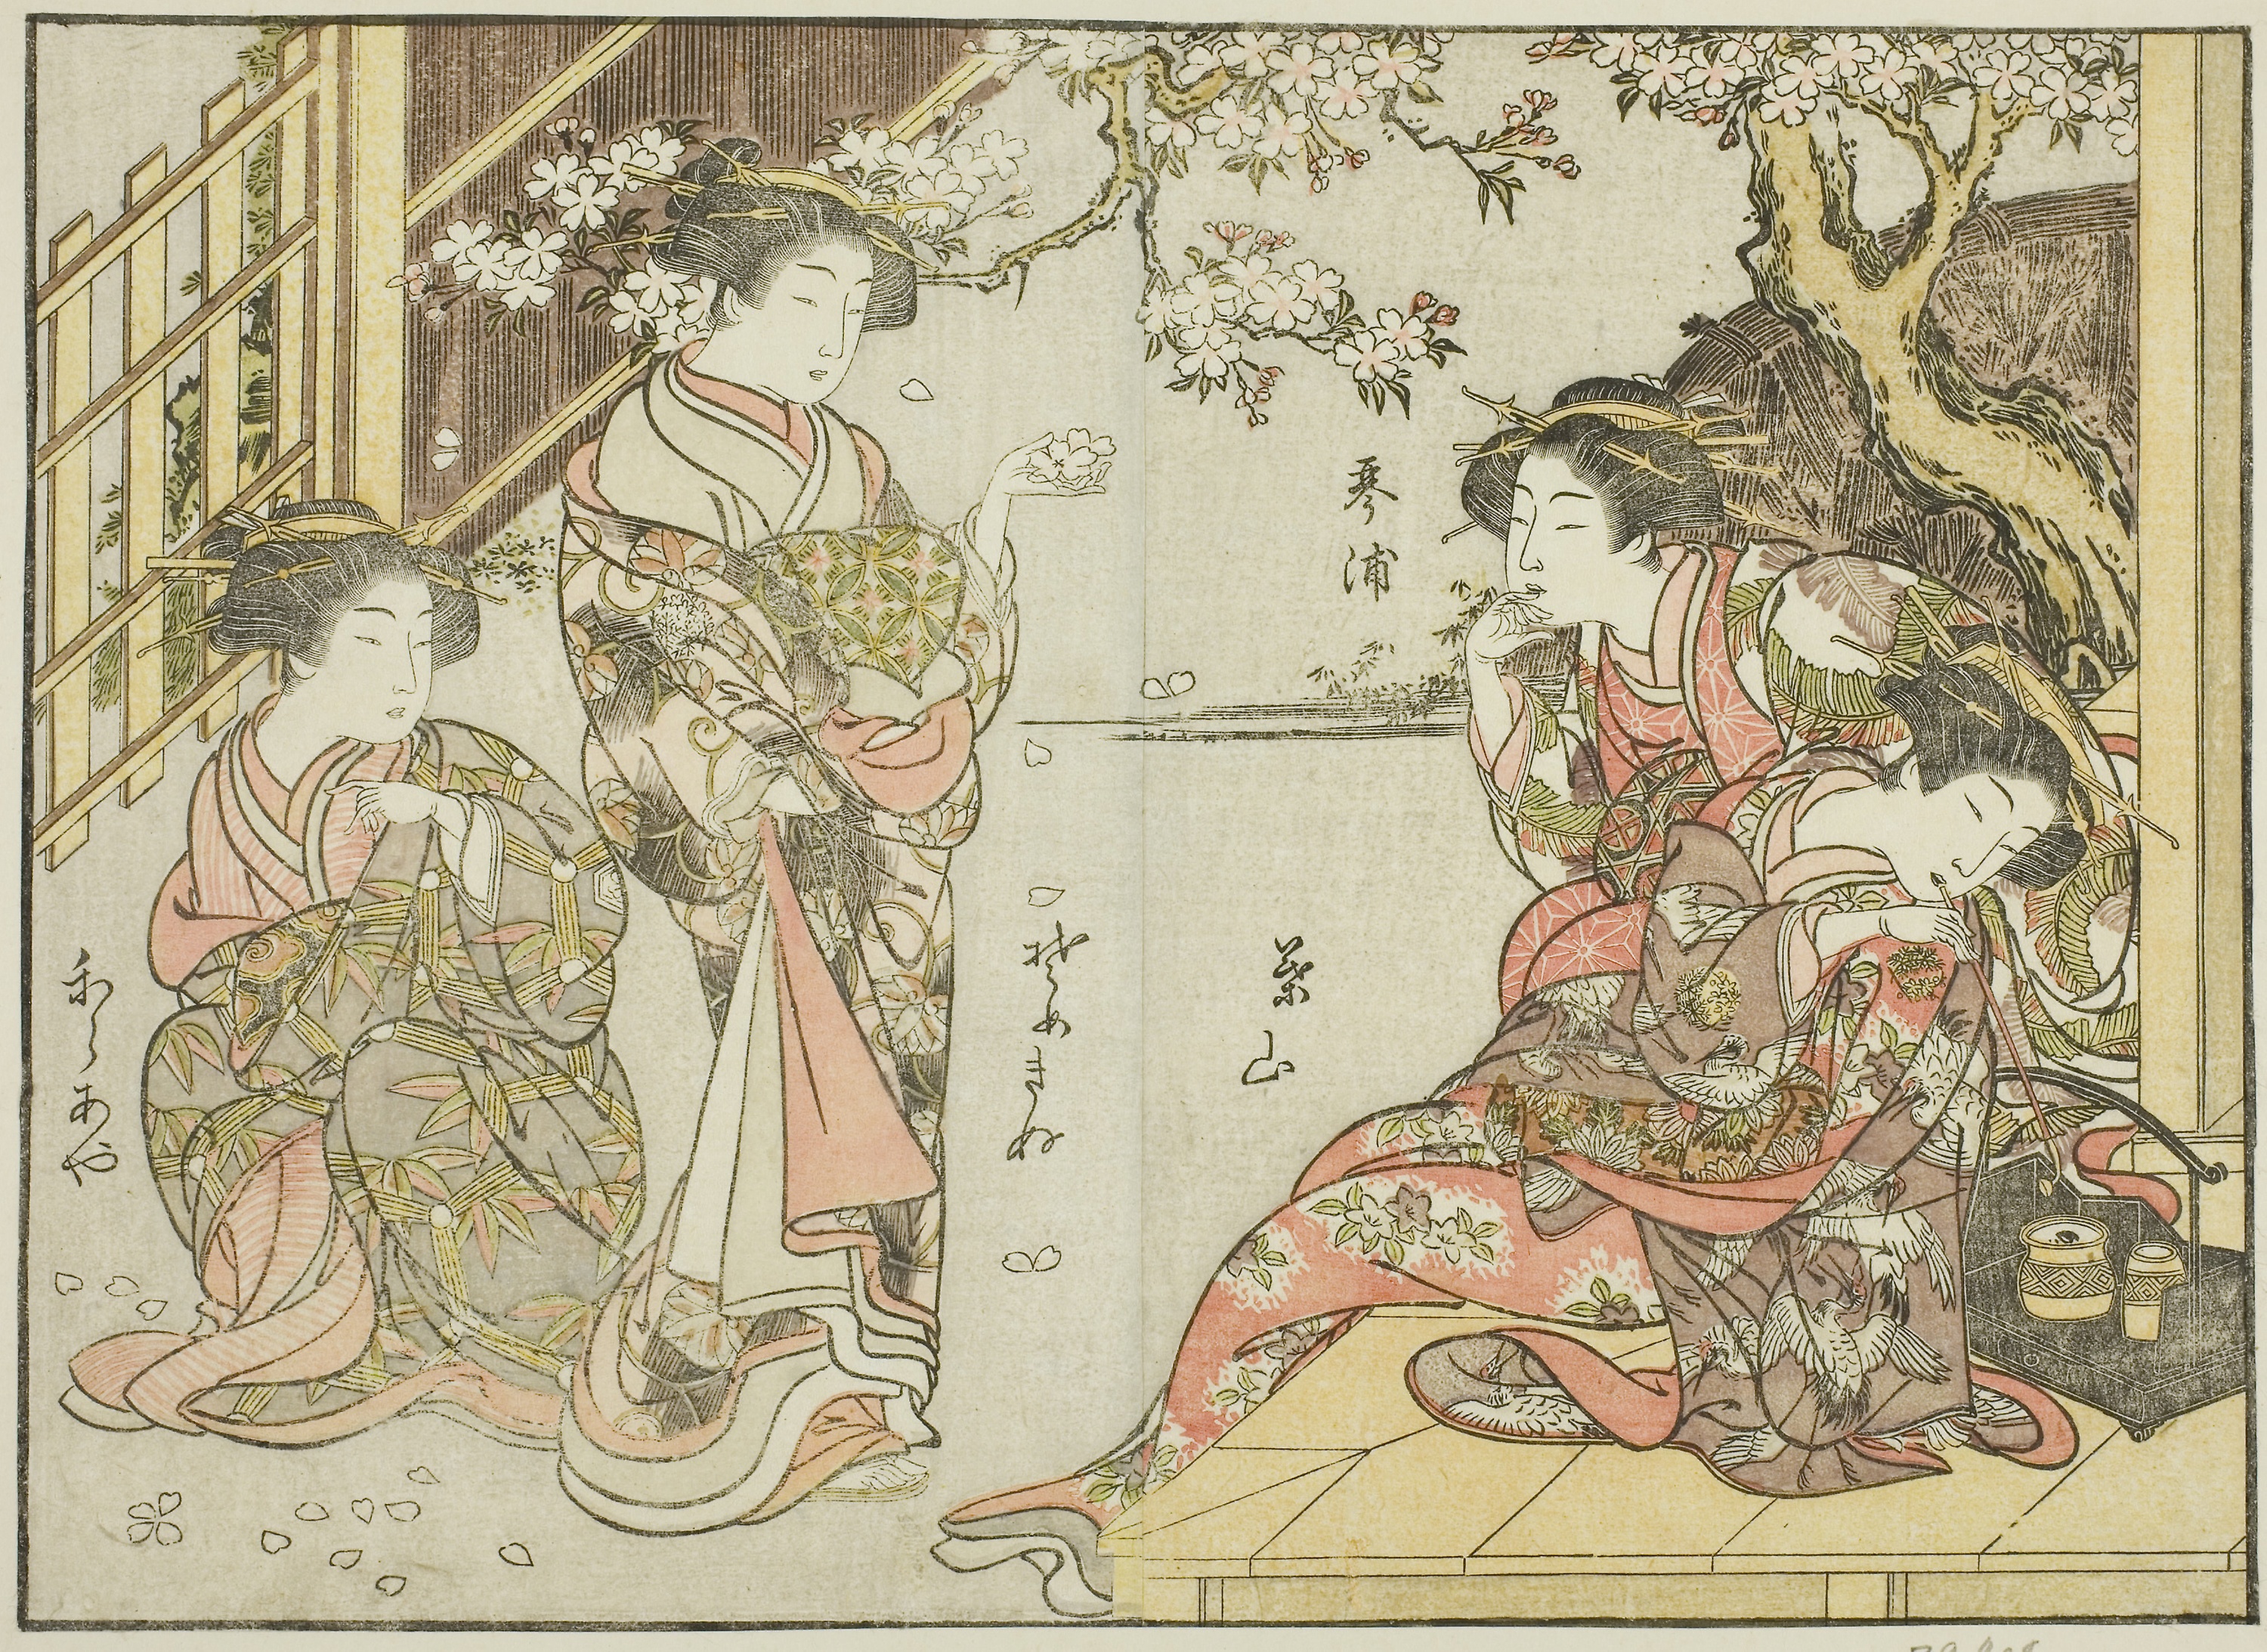
art, illustration, textile, tapestry, painting, fictional character, visual arts, mythology, style, miniature